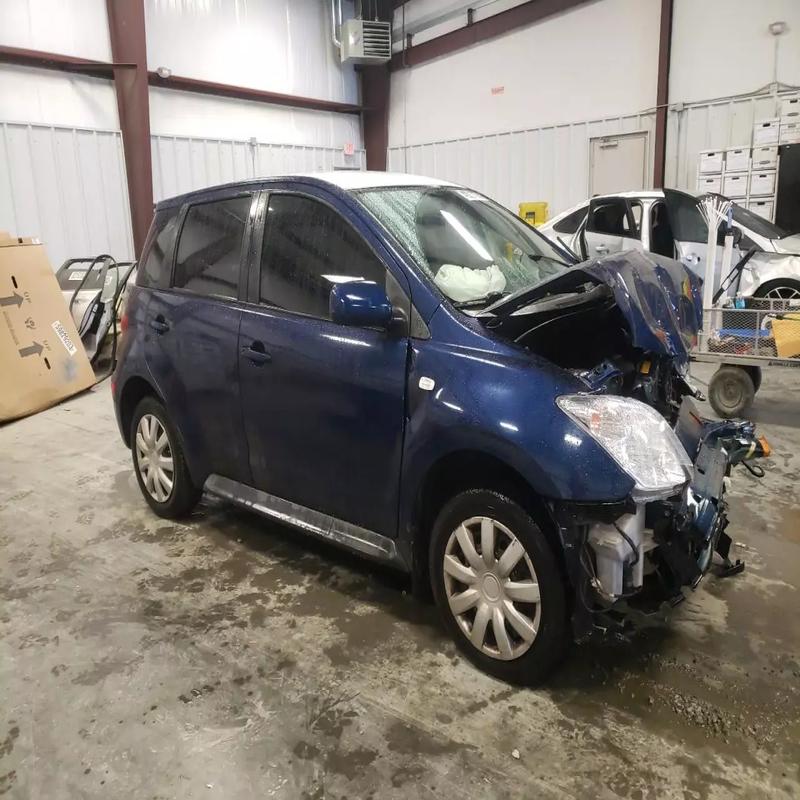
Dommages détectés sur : feu avant droit, capot, pare-brise avant, aile avant droite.
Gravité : majeur